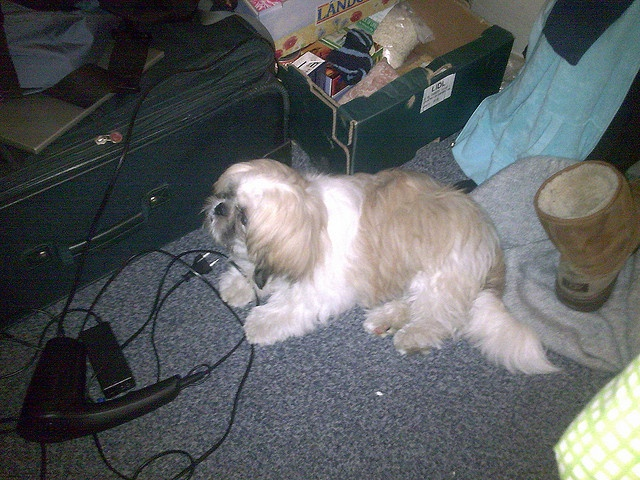
A dog is resting on a bedroom floor
A small white and brown dog laying on the floor.
A dog is sitting on the floor with a hair dryer and other objects.
A long haired dog lays on a floor next to a suitcase and a black hairdryer.
A dog is laying on the carpet by a boot.